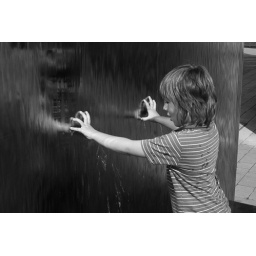
Easter Sunday walk around Bristol. The sign read: &amp;quot;These water features are not meant for paddling.&amp;quot;